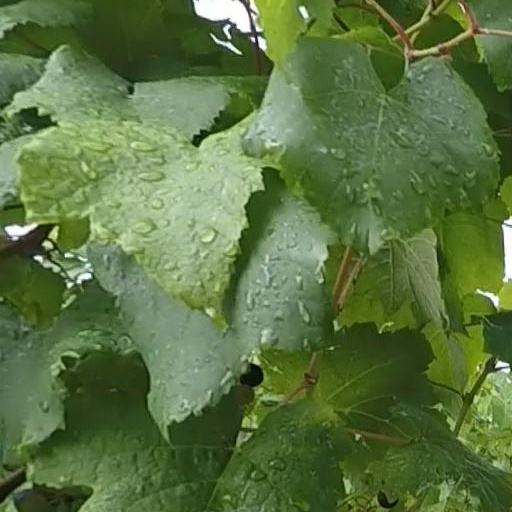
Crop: grape